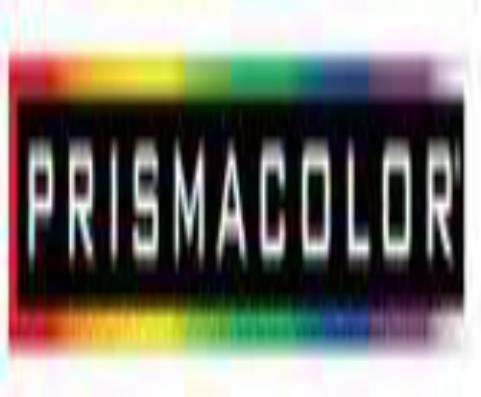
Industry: Necessities